Fort Gorazda

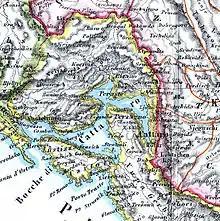
Map of the Bay of Kotor in 1862

The southernmost tip of the Austro-Hungarian Empire included the area of the Bay of Kotor, which was used by the empire as a major naval base centred on the town of Kotor (known then as "Cattaro"). The hinterland behind the bay was controlled by the independent principality (later kingdom) of Montenegro, which controlled the mountains to the east of Kotor.